USS Narwhal (SS-167)

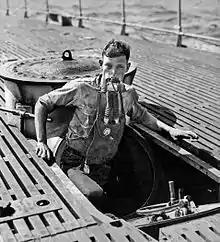
A Momsen lung in use during training – USS "V-5" (SC 1) crewman A. L. Rosenkotter exits the submarine's escape hatch wearing the "Momsen Lung" emergency escape breathing device during the submarine's sea trials in July 1930. The emergency breathing device was named for its inventor, U.S. Navy submarine rescue pioneer Cdr. Charles "Swede" Momsen. The submarine "V-5" was later renamed USS "Narwhal" (SS 167).

"V-5" departed Annapolis, Maryland on 11 August 1930 for a cruise to the West Indies, returning to Portsmouth on 11 September. She trained in New England waters until 31 January 1931, when she sailed for the West Coast via the Panama Canal, arriving San Diego on 4 April. On 19 February, "V-5" was renamed Narwhal and on 1 July received the new hull number SS-167. After overhaul at Mare Island Navy Yard, "Narwhal" departed on 2 February 1932 for fleet exercises off Hawaii. She returned to San Diego on 17 March. After patrol duty along the West Coast, the submarine got underway on 12 July 1934 for a cruise with Submarine Division 12 (SubDiv 12) until her arrival at San Diego on 18 September. For the next three years, she operated as far north as Seattle, Washington and as far west as Pearl Harbor, which became her home base for operations through 1941. On a 30 day pre-war training cruise in 1941, "Narwhal" lost 20,000 gallons of fuel oil due leakage from her riveted fuel tanks.